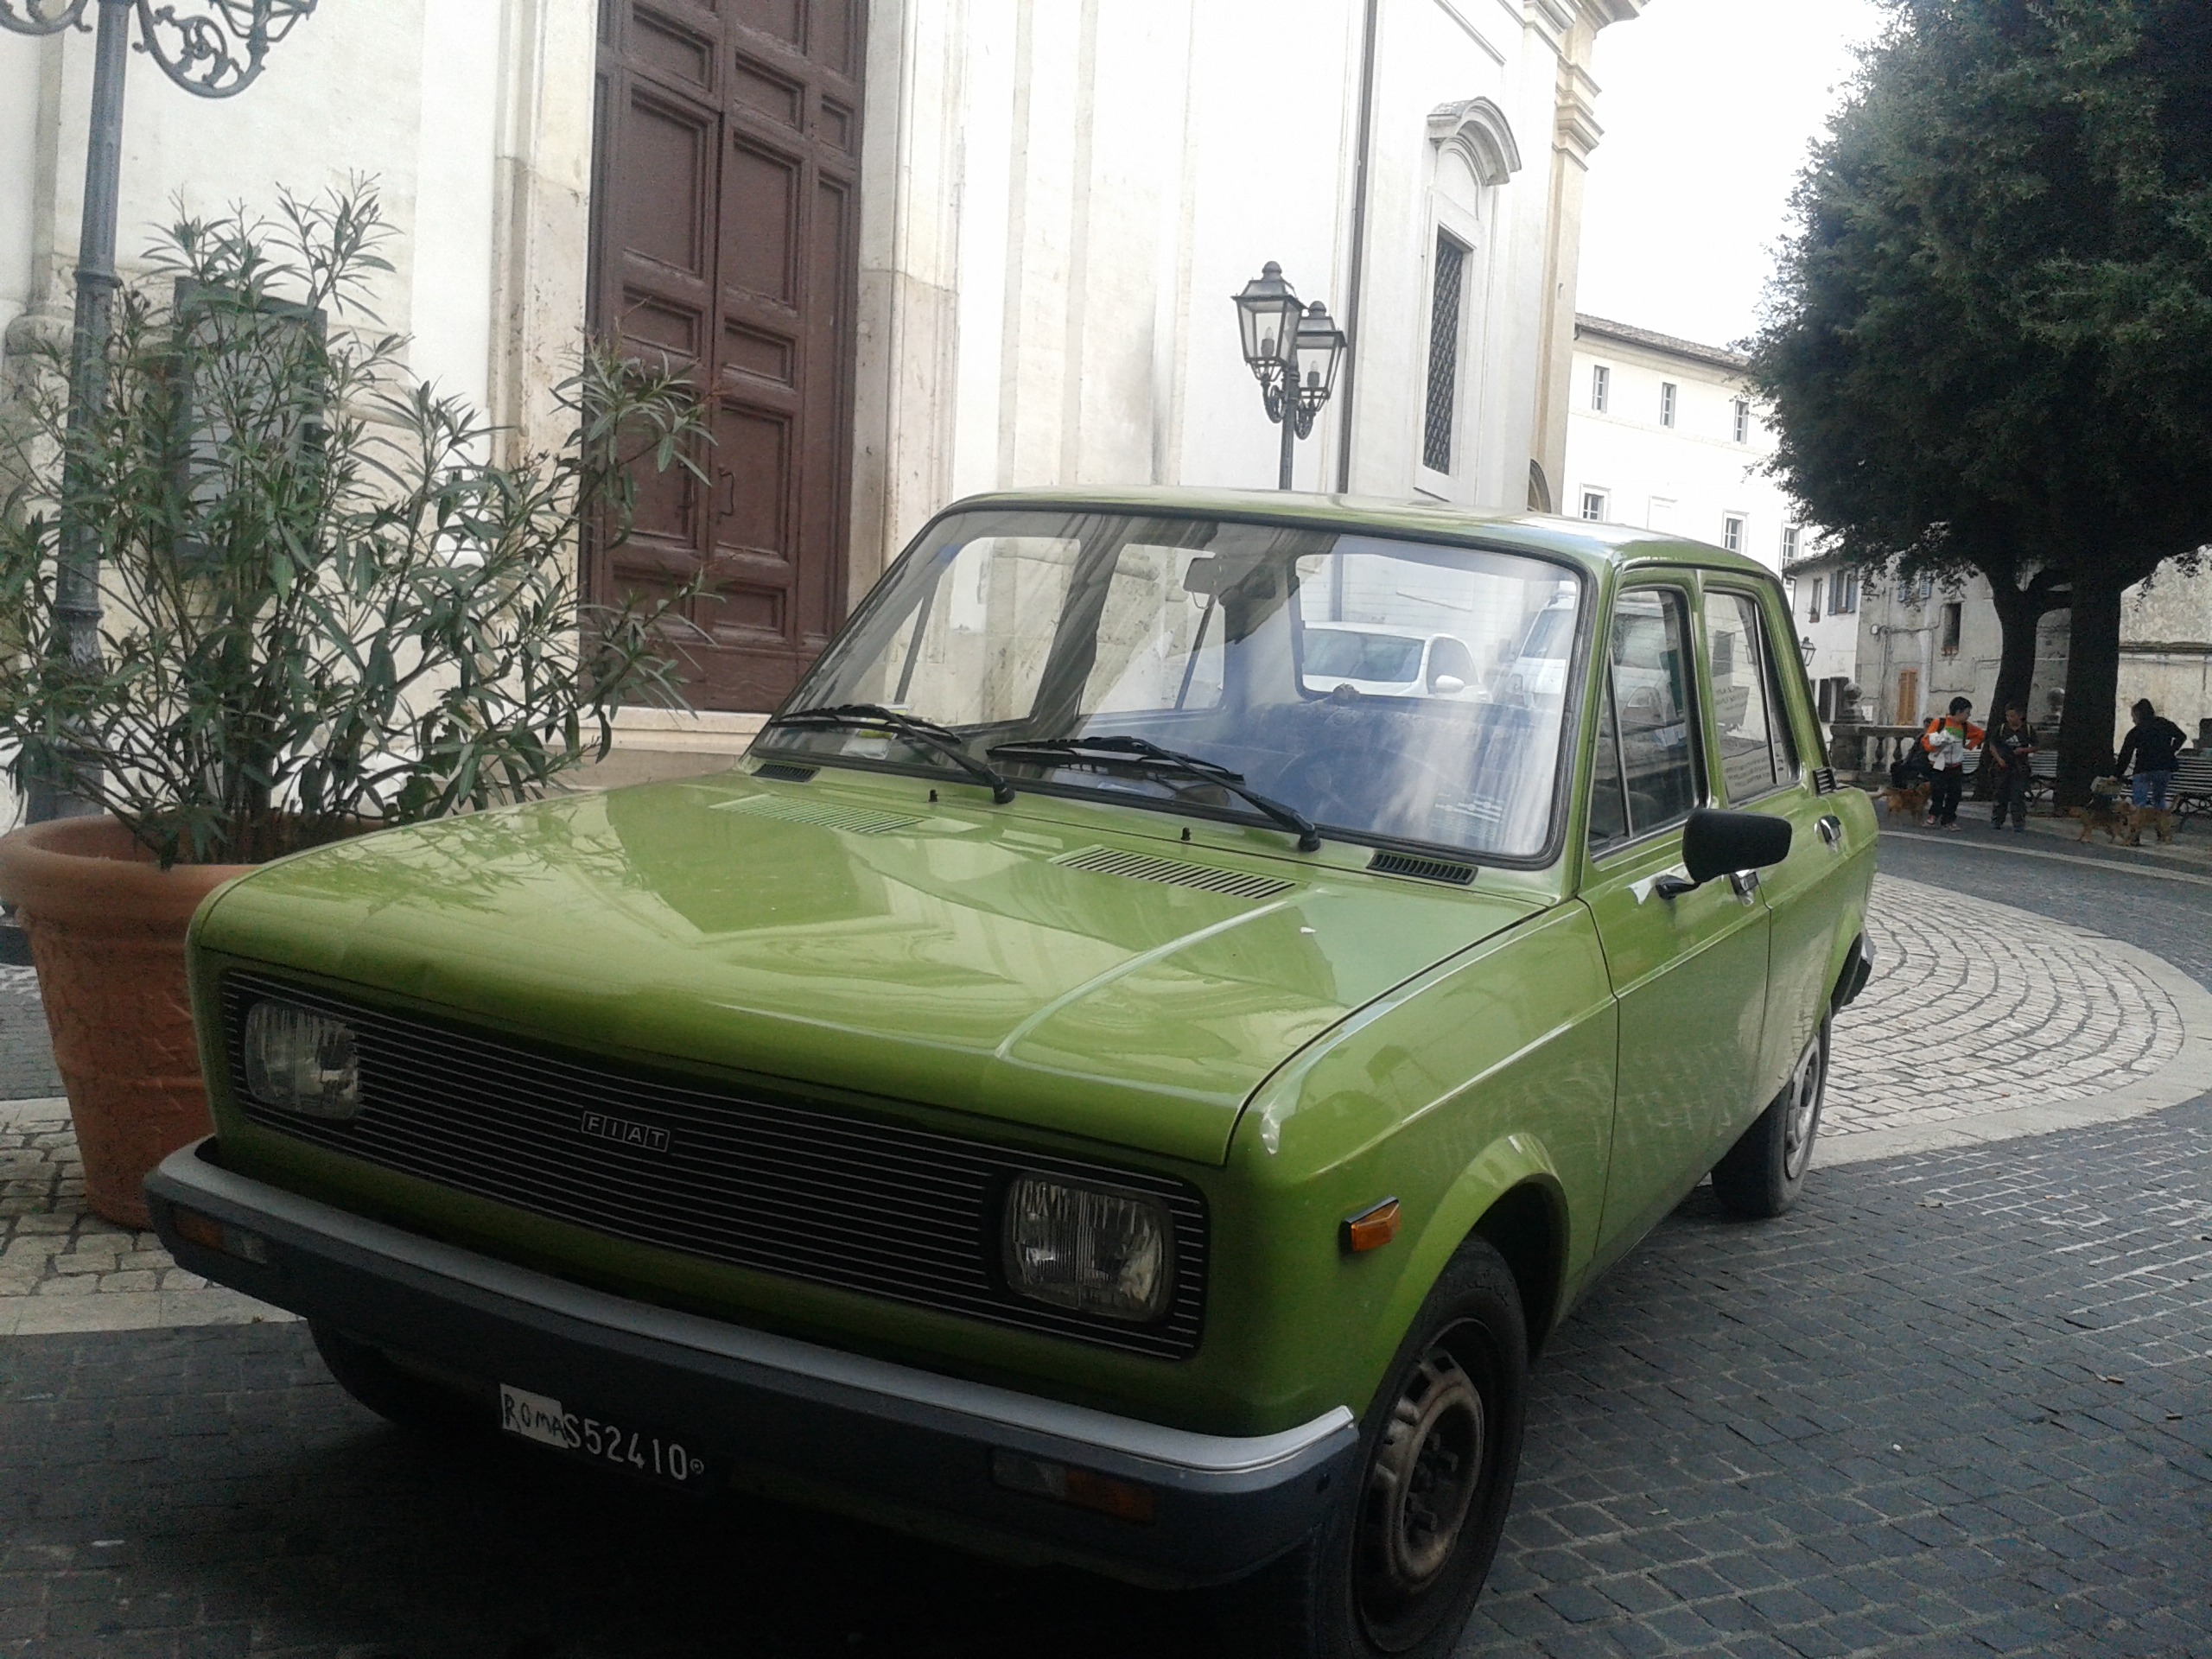
car, vintage, automobile, retro, old, green, vehicle, sedan, fiat, city car, land vehicle, automobile make, compact car, family car, subcompact car